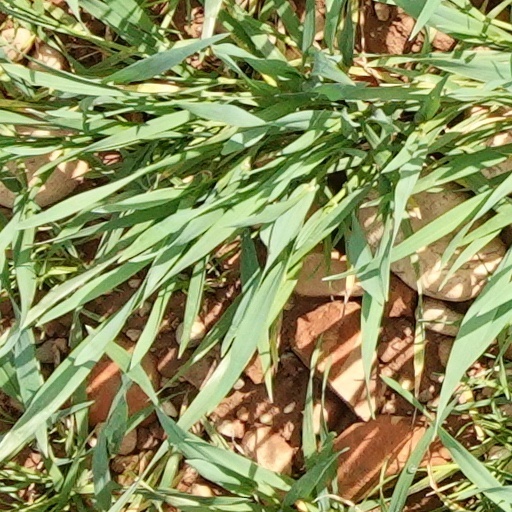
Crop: wheat